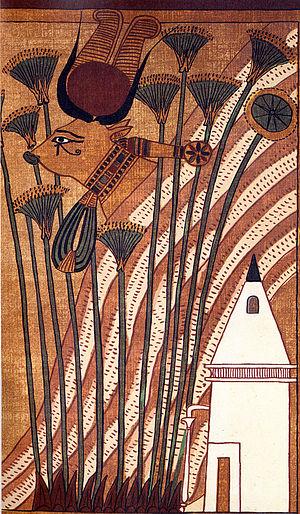
Les dieux et déesses de l’Égypte antique représentent une foule considérable de plus d'un millier de puissances surnaturelles ; divinités cosmogoniques, divinités provinciales, divinités locales, divinités funéraires, personnification de phénomènes naturels ou de concepts abstraits, ancêtres déifiés, démons, génies, divinités étrangères importées, etc. Le terme égyptien pour dieu est netjer et son plus ancien hiéroglyphe représente vraisemblablement un mat enveloppé de bandelettes de tissu. Pour désigner le concept de la divinité, les glyphes alternatifs sont le faucon sur un perchoir et un personnage accroupi. D'autres termes existent pour désigner une divinité, tel baou ou sekhem mais leur diffusion a été de moindre importance.